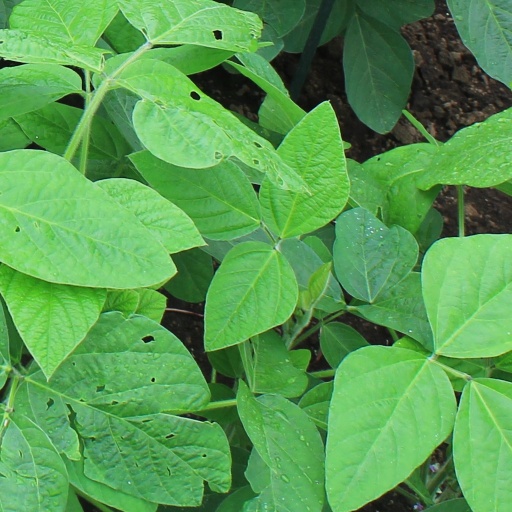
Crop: soybean